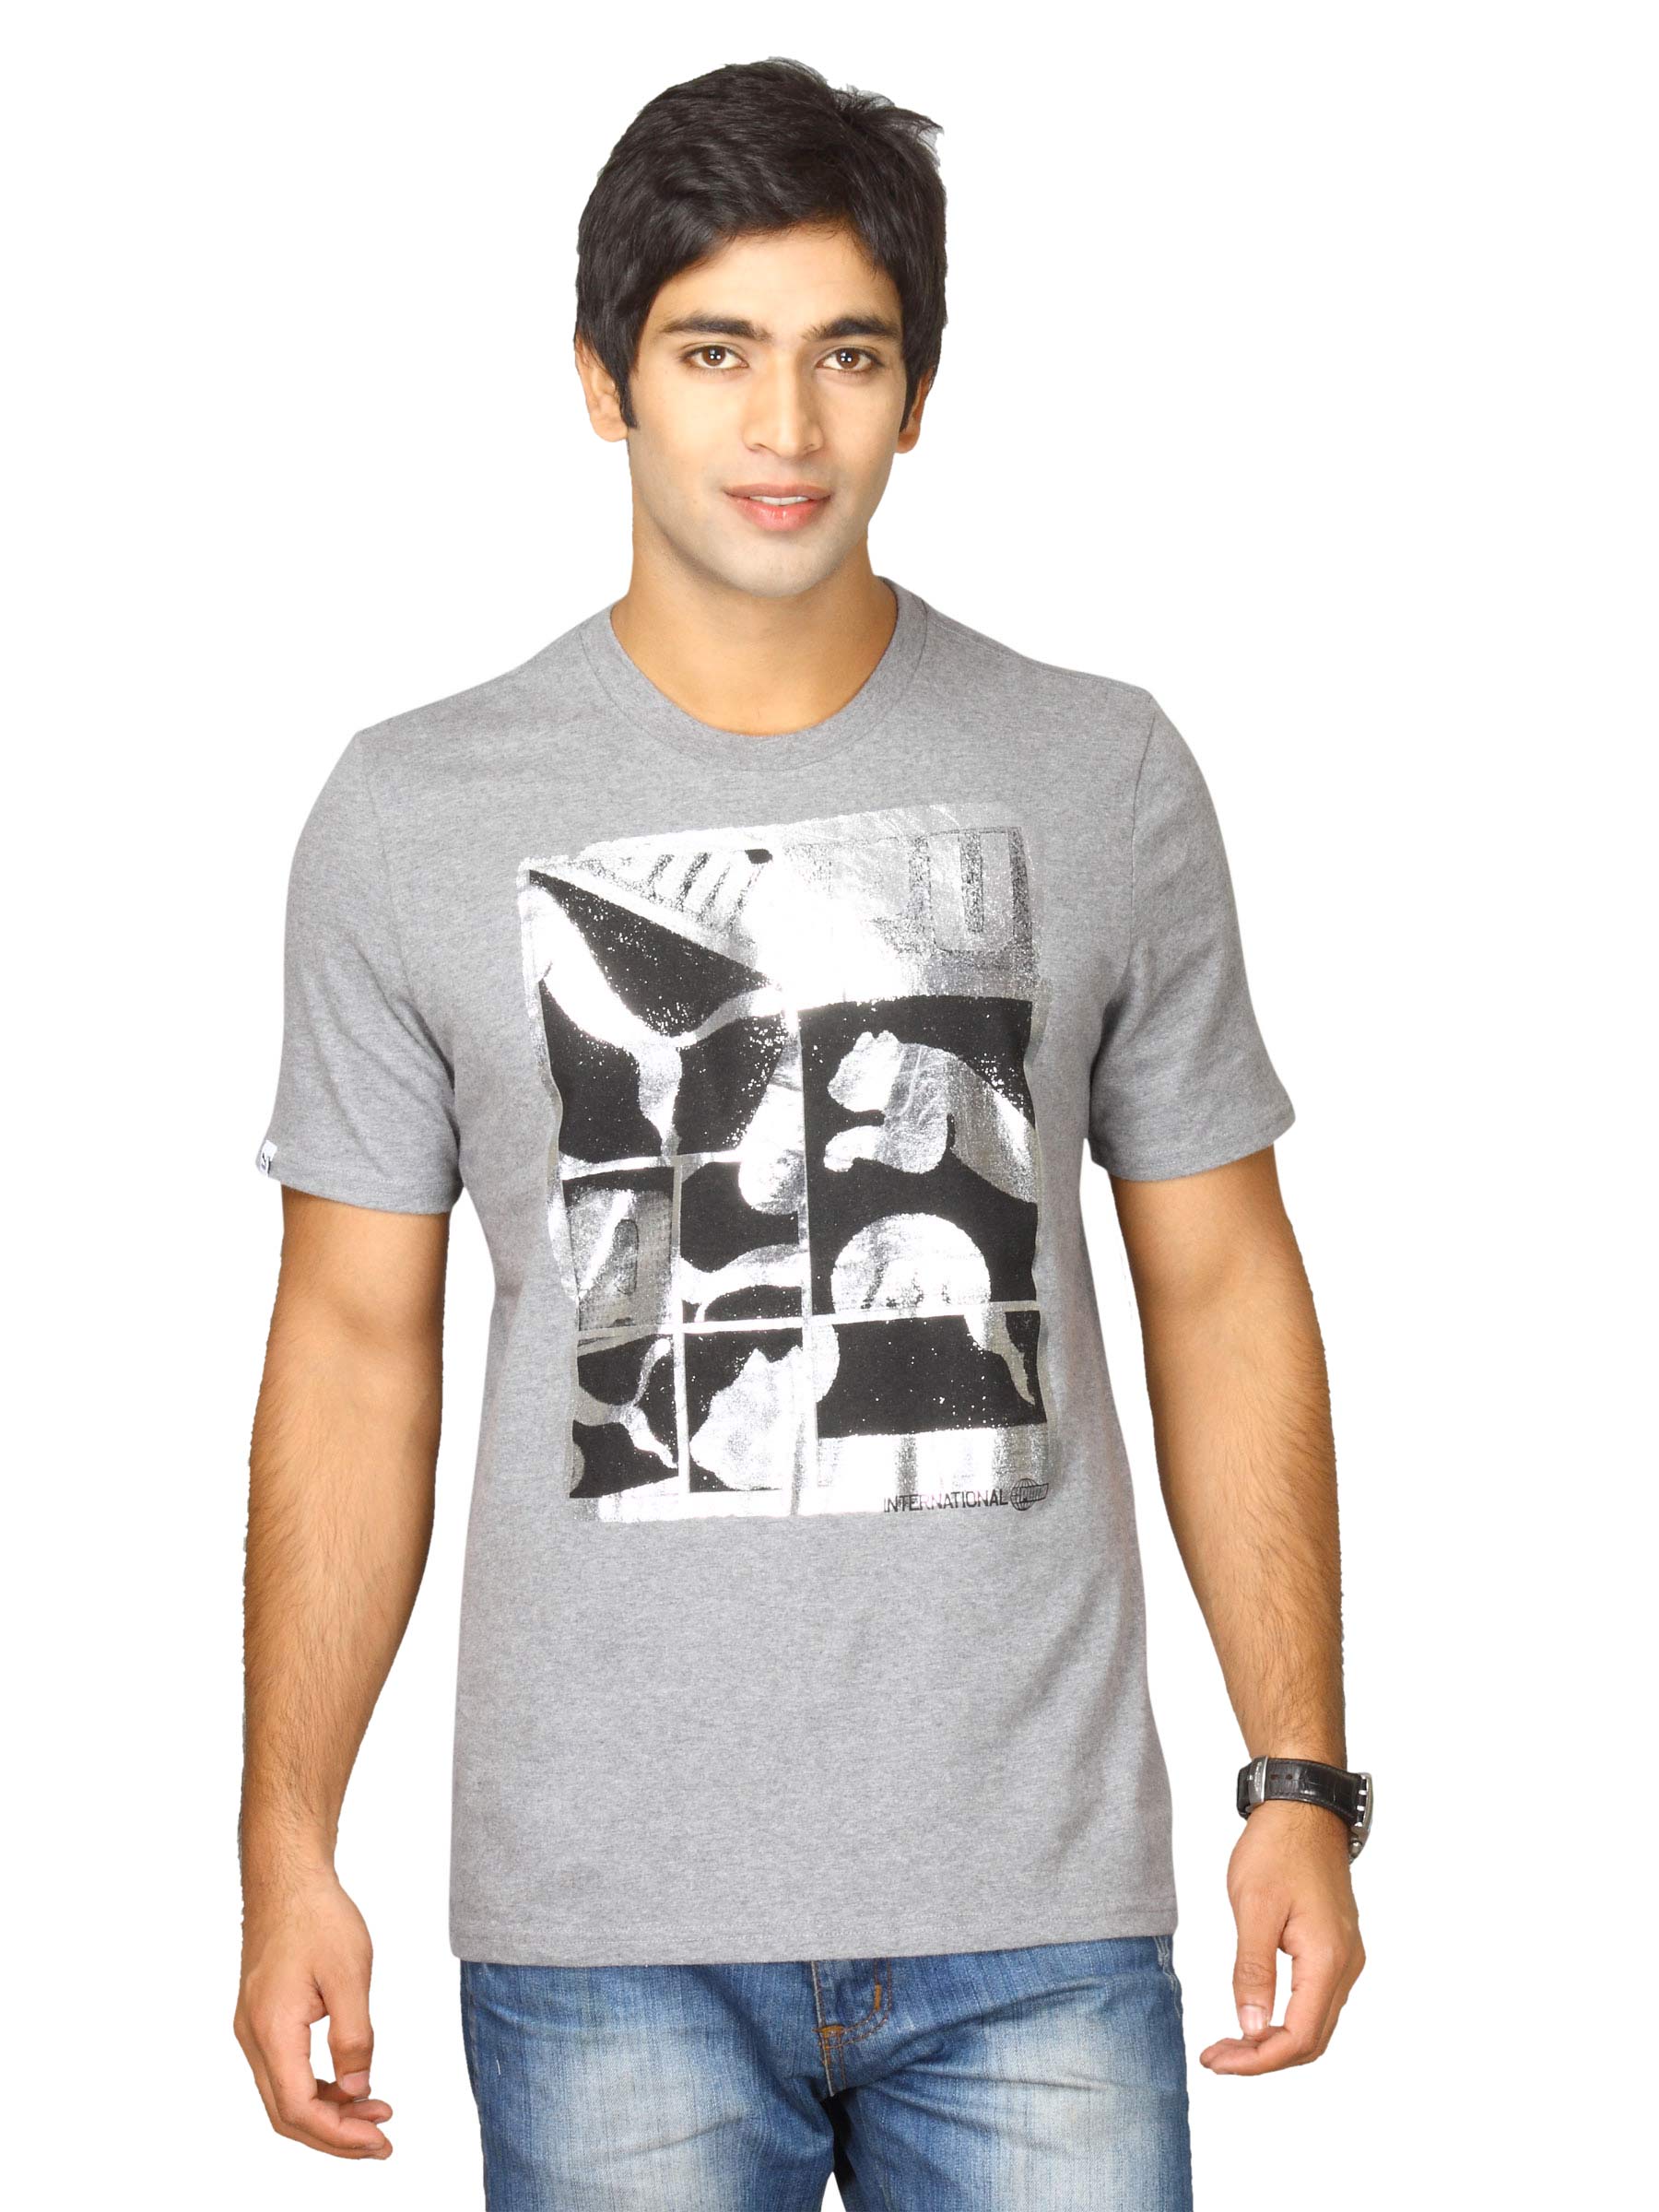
Puma Men's Graphic Optic Grey T-shirt
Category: Apparel / Topwear / Tshirts
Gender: Men
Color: Grey
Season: Fall 2011
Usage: Sports